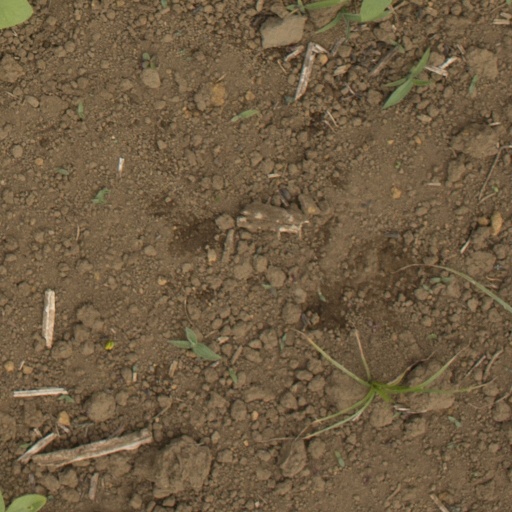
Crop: Jerusalem artichoke